New Mexico

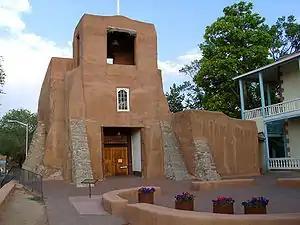
San Miguel Chapel, built in 1610 in Santa Fe, is the oldest church structure in the continental U.S.

Owing to its varied topography, New Mexico has six distinct vegetation zones that provide diverse sets of habitats for many plants and animals. The Upper Sonoran Zone is by far the most prominent, constituting about three-fourths of the state; it includes most of the plains, foothills, and valleys above 4,500 feet, and is defined by prairie grasses, low piñon pines, and juniper shrubs. The Llano Estacado in the east features Shortgrass Prairie with blue grama, which sustain bison. The Chihuahuan Desert in the south is characterized by shrubby creosote. The Colorado Plateau in the northwest corner of New Mexico is high desert with cold winters, featuring sagebrush, shadescale, greasewood, and other plants adapted to the saline and seleniferous soil.